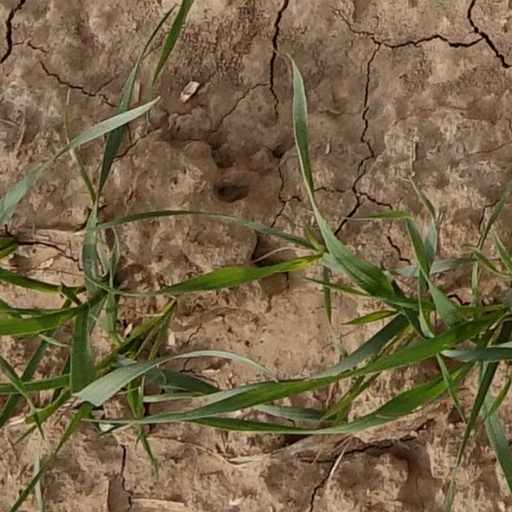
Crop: wheat